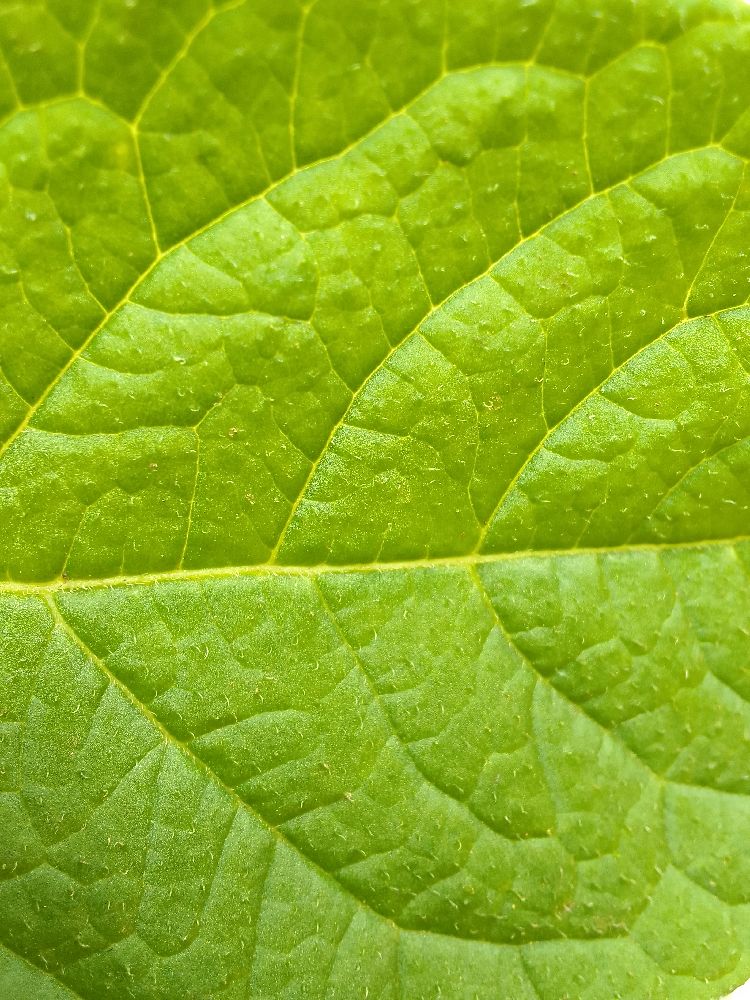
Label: Healthy